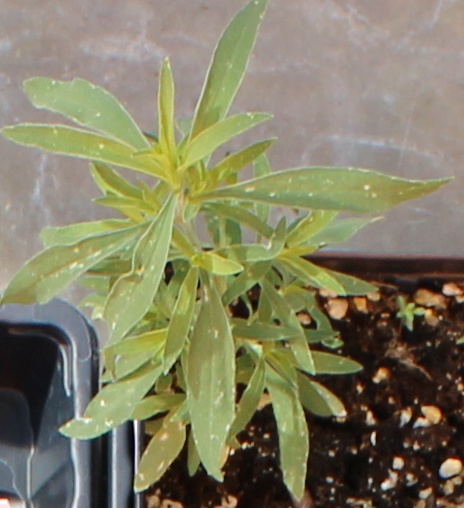
Label: Kochia